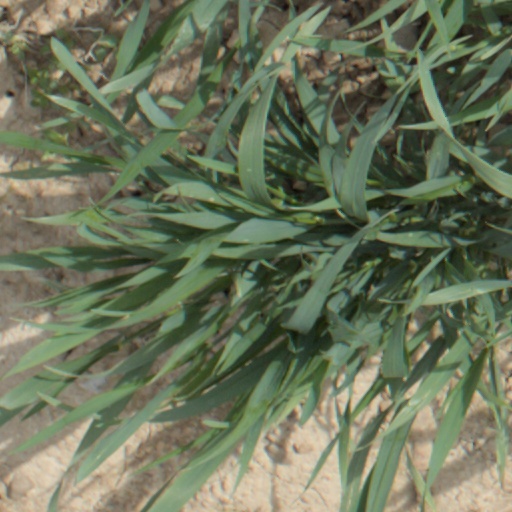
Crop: wheat